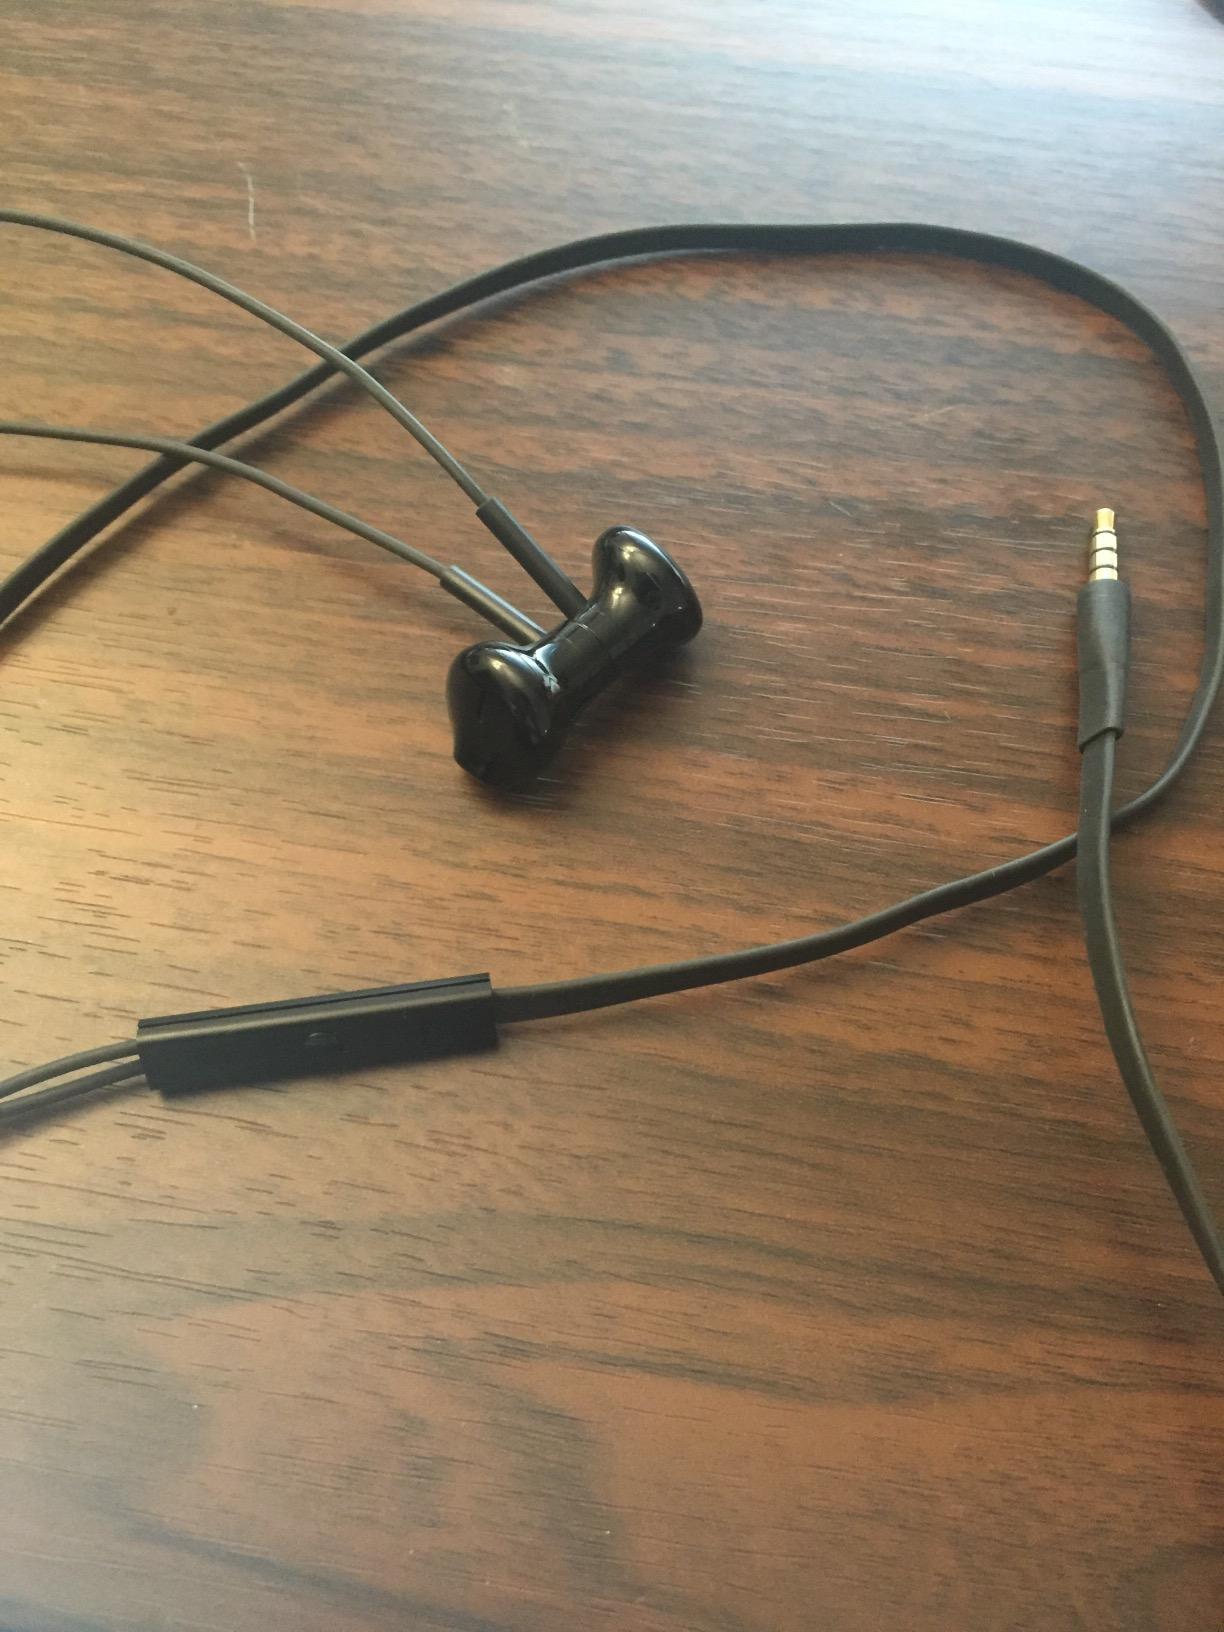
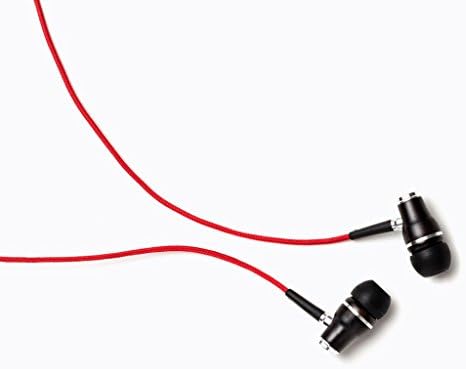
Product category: headphones
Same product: no